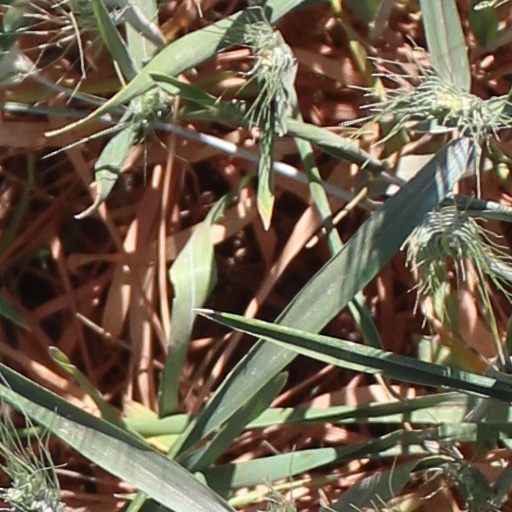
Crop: wheat